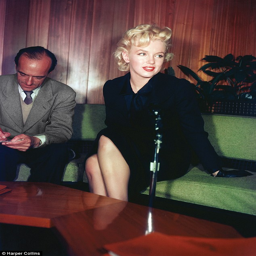
the blonde bombshell returned to filming location to play person in film of play .